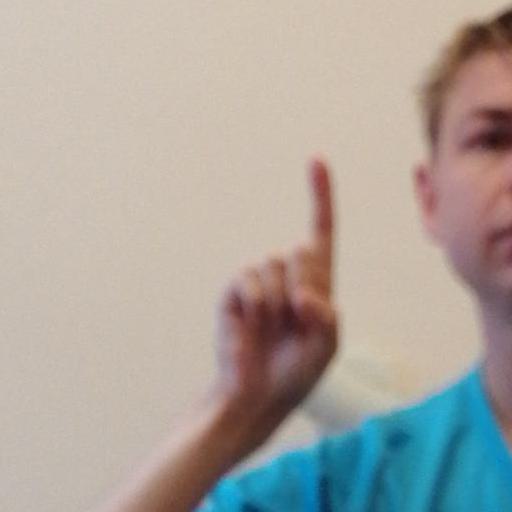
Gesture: one